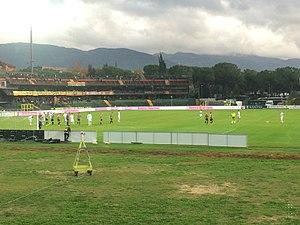
Le stadio Libero Liberati est un stade de football de la ville de Terni. Le Ternana Unicusano Calcio est son club résident.